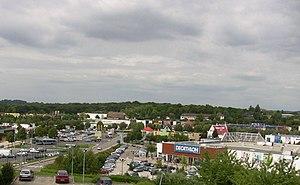
Châteaufarine, secteur commercial de Besançon (Doubs)
Le canton de Besançon-Planoise est une ancienne division administrative française, située dans le département du Doubs et la région Franche-Comté.